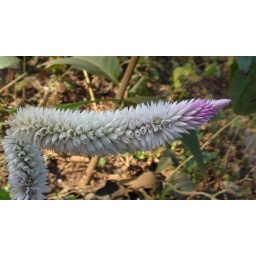
a flower in the forest